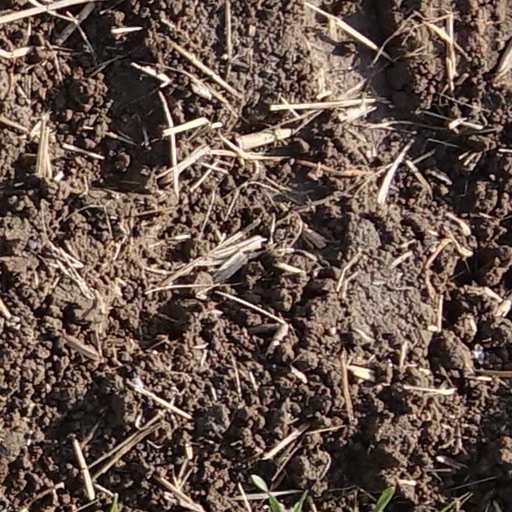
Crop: wheat